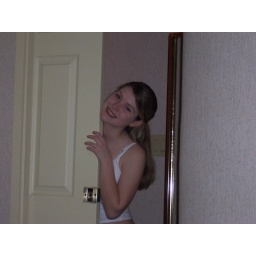
Me in Beaver West, Virginia behind the coolest bathroom door ever createddd!!!